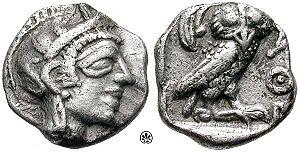
L'obole est une unité monétaire qui a eu cours dans la Grèce antique, puis dans l'Europe du Moyen Âge et spécialement en France jusqu'à la Révolution.